August Vacation

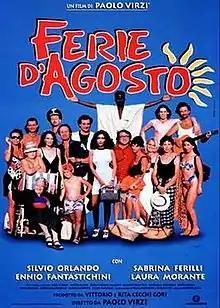

August Vacation (also known as "Summer Holidays") is a 1996 Italian comedy drama film directed by Paolo Virzì.